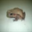
Label: frog